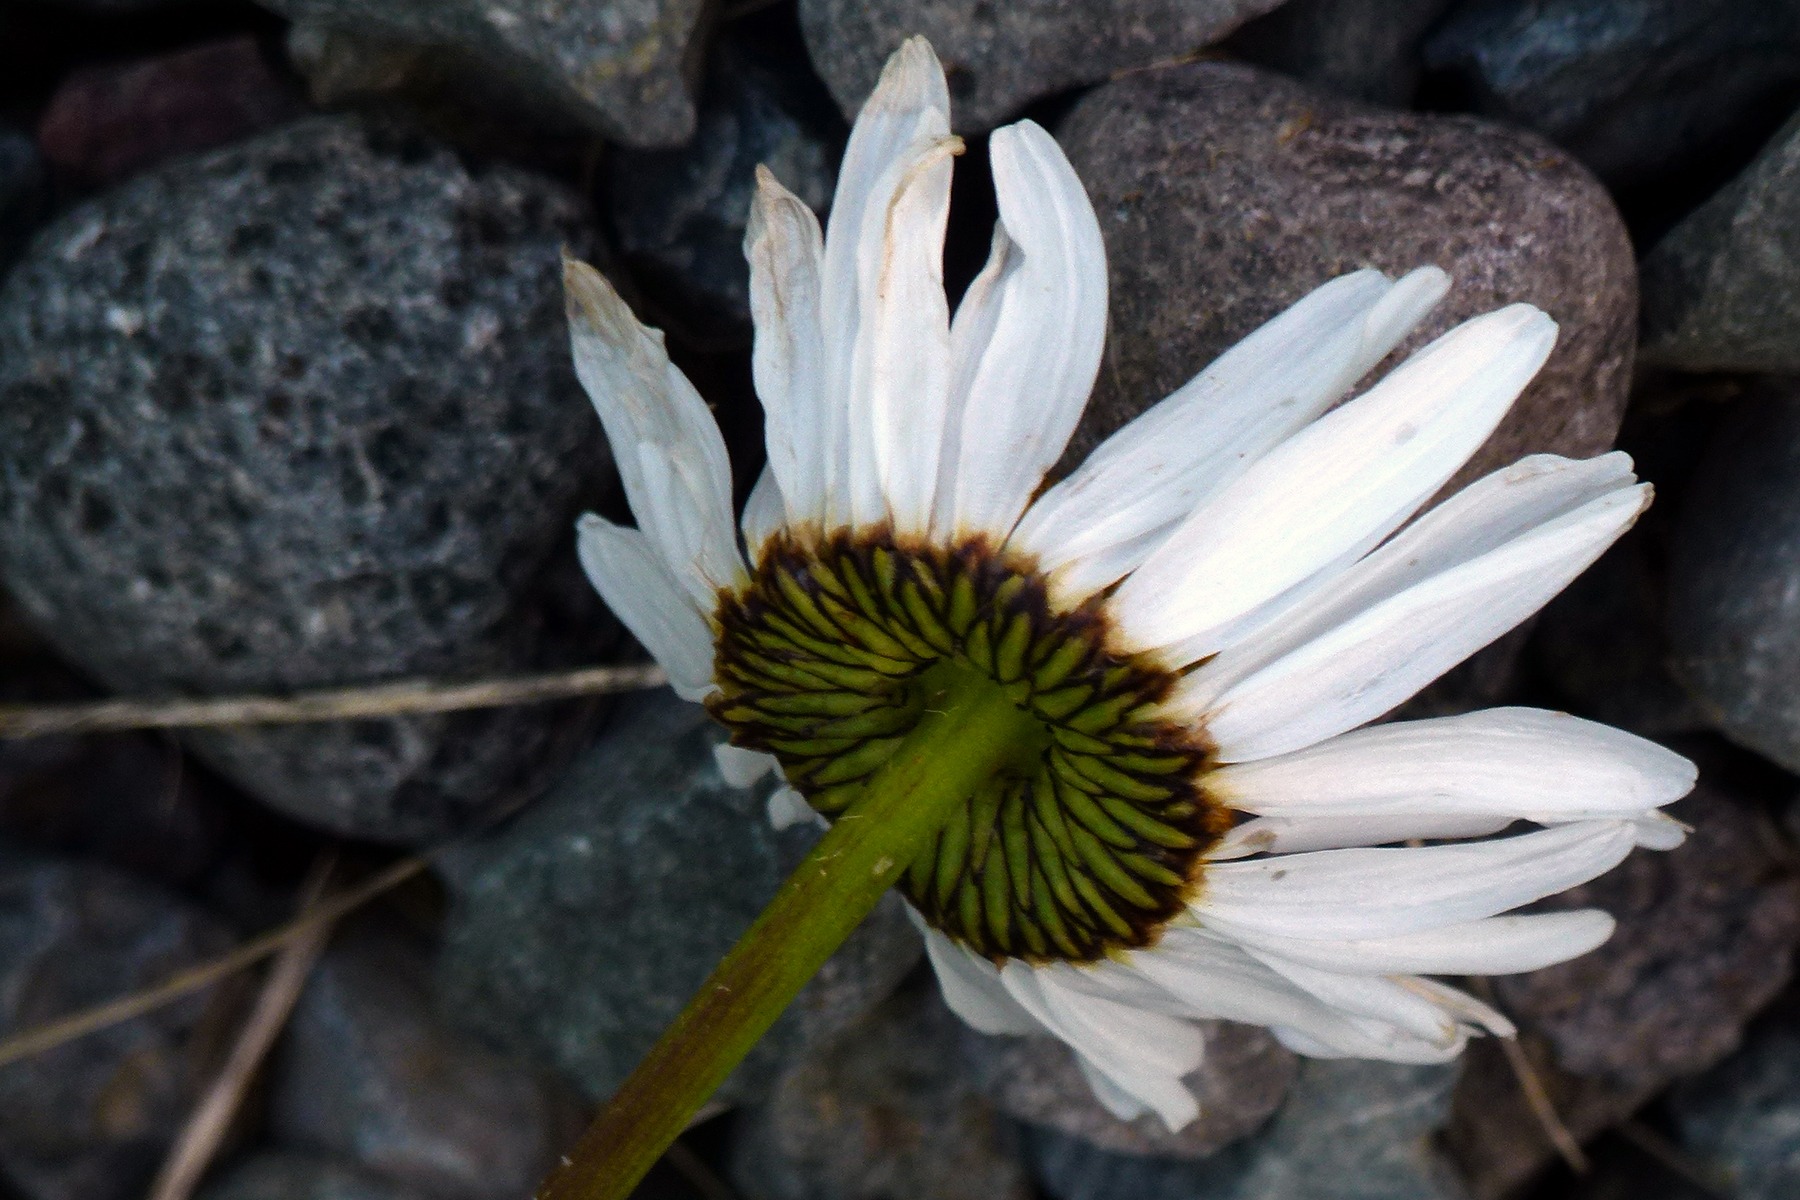
nature, plant, leaf, flower, petal, daisy, botany, flora, wild flower, wildflower, close up, macro photography, wild plants, flowering plant, plant stem, land plant